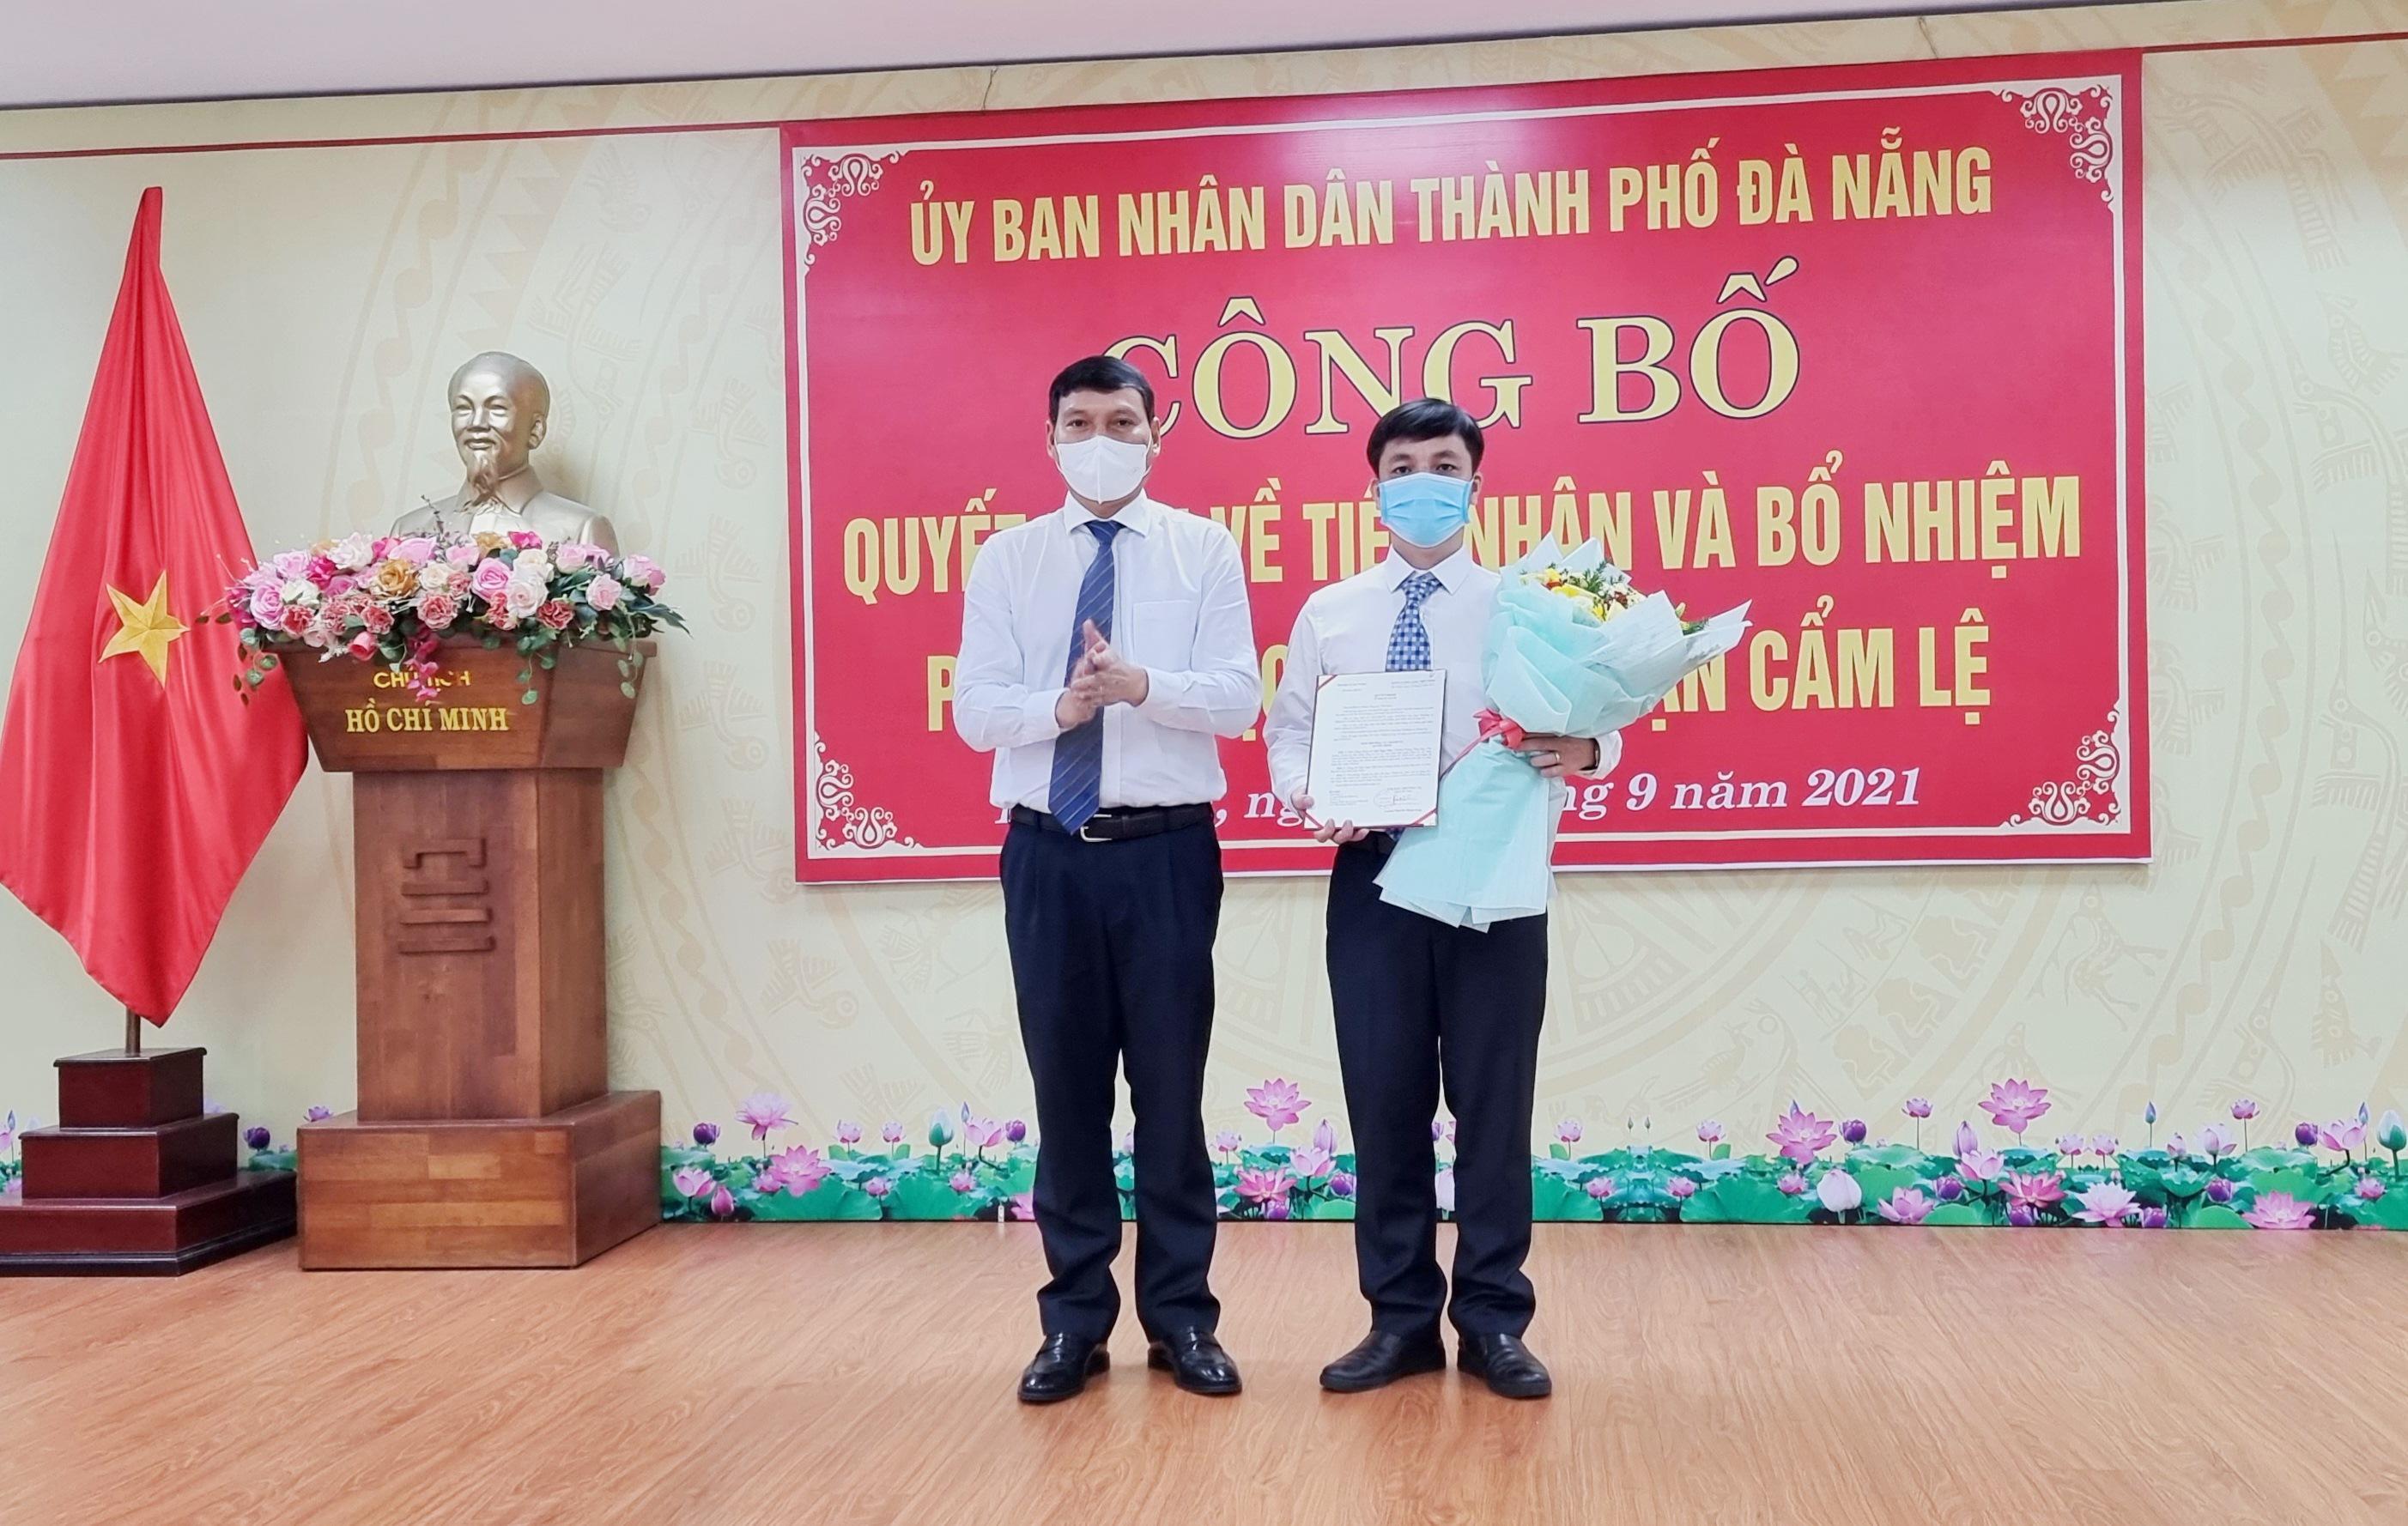
bên cạnh lá cờ việt nam là tượng của chủ tịch hồ chí minh